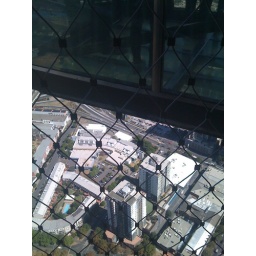
View under glass floor 1